Plant-based diet

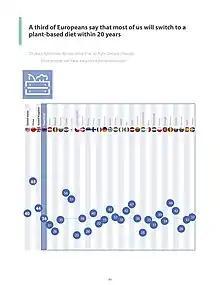
European respondents to a climate survey conducted in 2021–2022 by the European Investment Bank say that most people will switch to a plant-based diet within 20 years to help the environment.

A plant-based diet is a diet consisting mostly or entirely of plant-based foods. It encompasses a wide range of dietary patterns that contain low amounts of animal products and high amounts of fiber-rich plant products such as vegetables, fruits, whole grains, legumes, nuts, seeds, herbs and spices. Plant-based diets may also be vegan or vegetarian, but do not have to be, as they are defined in terms of high frequency of plants and low frequency of animal food consumption.